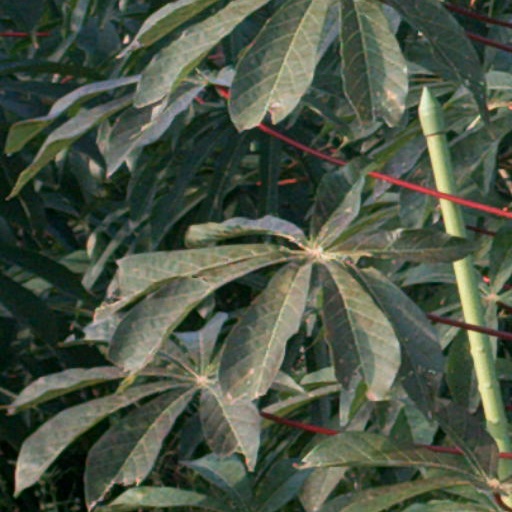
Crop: cassava